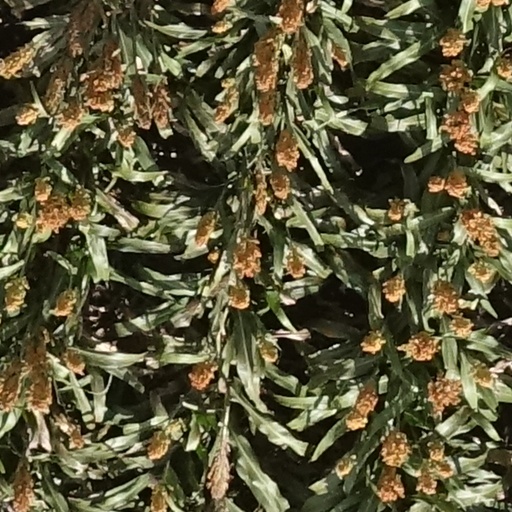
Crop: sorghum